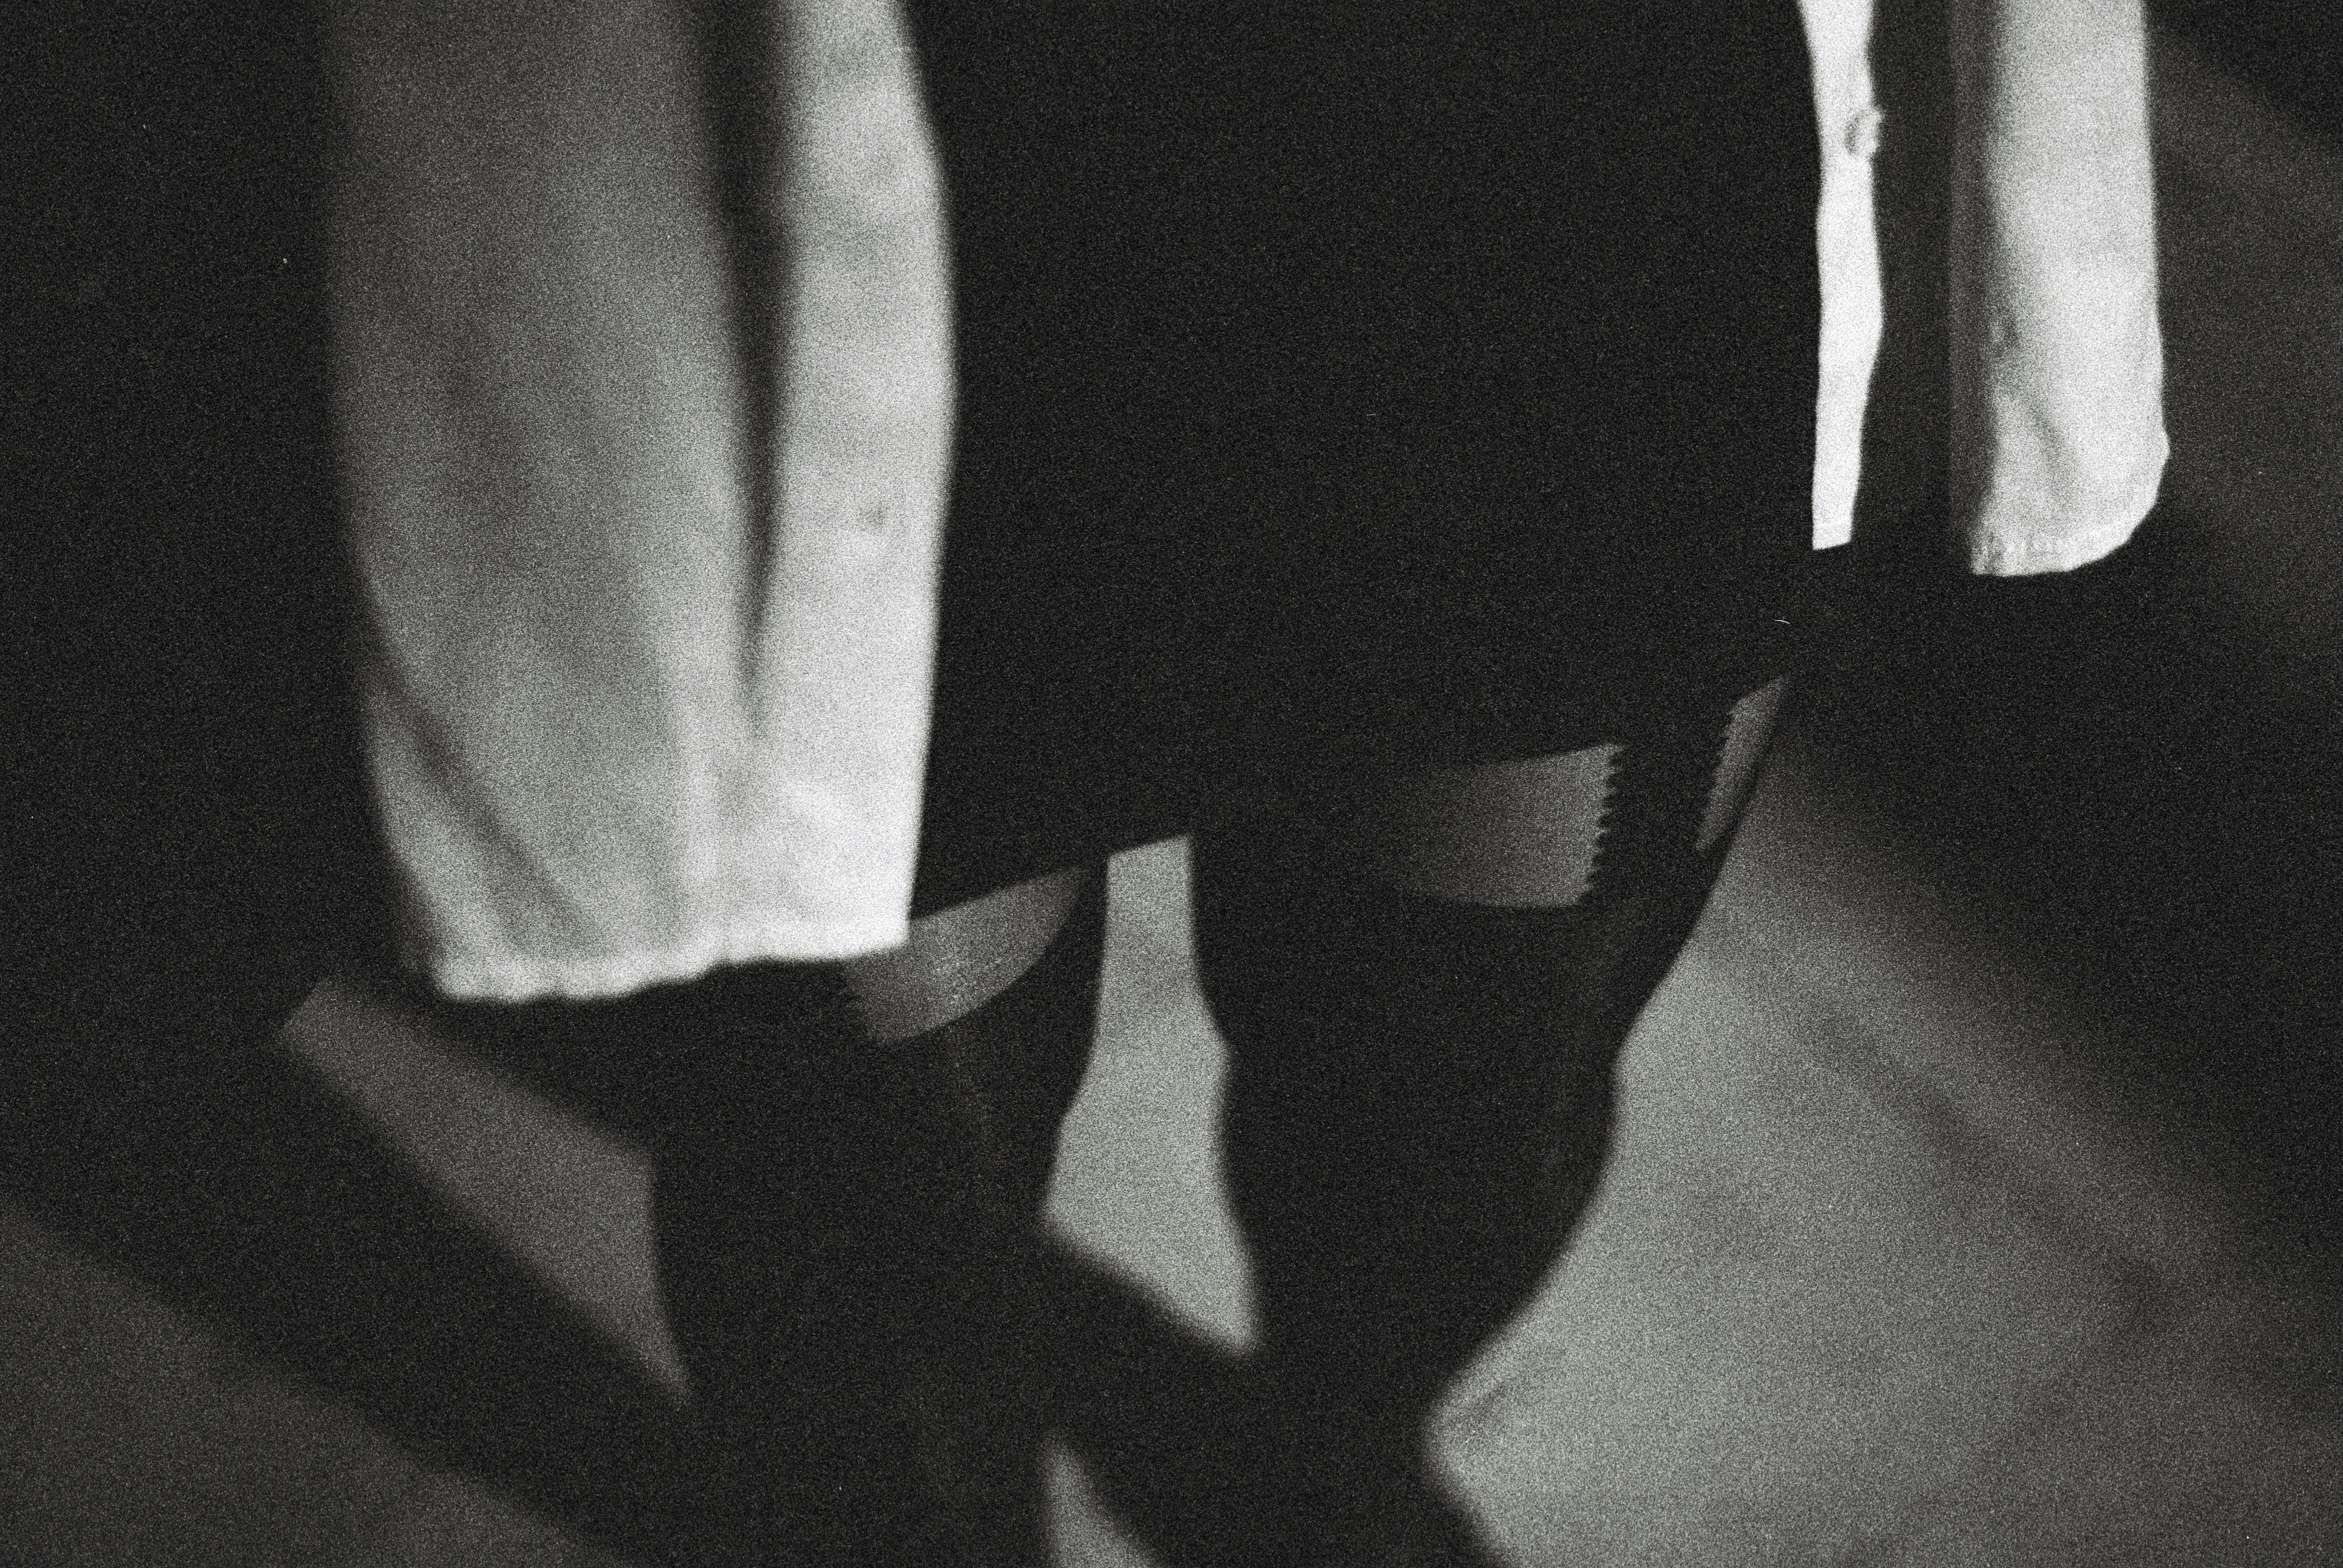
hand, light, black and white, white, photography, leg, finger, color, shadow, darkness, black, monochrome, arm, human body, photograph, image, shape, emotion, sense, monochrome photography, film noir, human positions